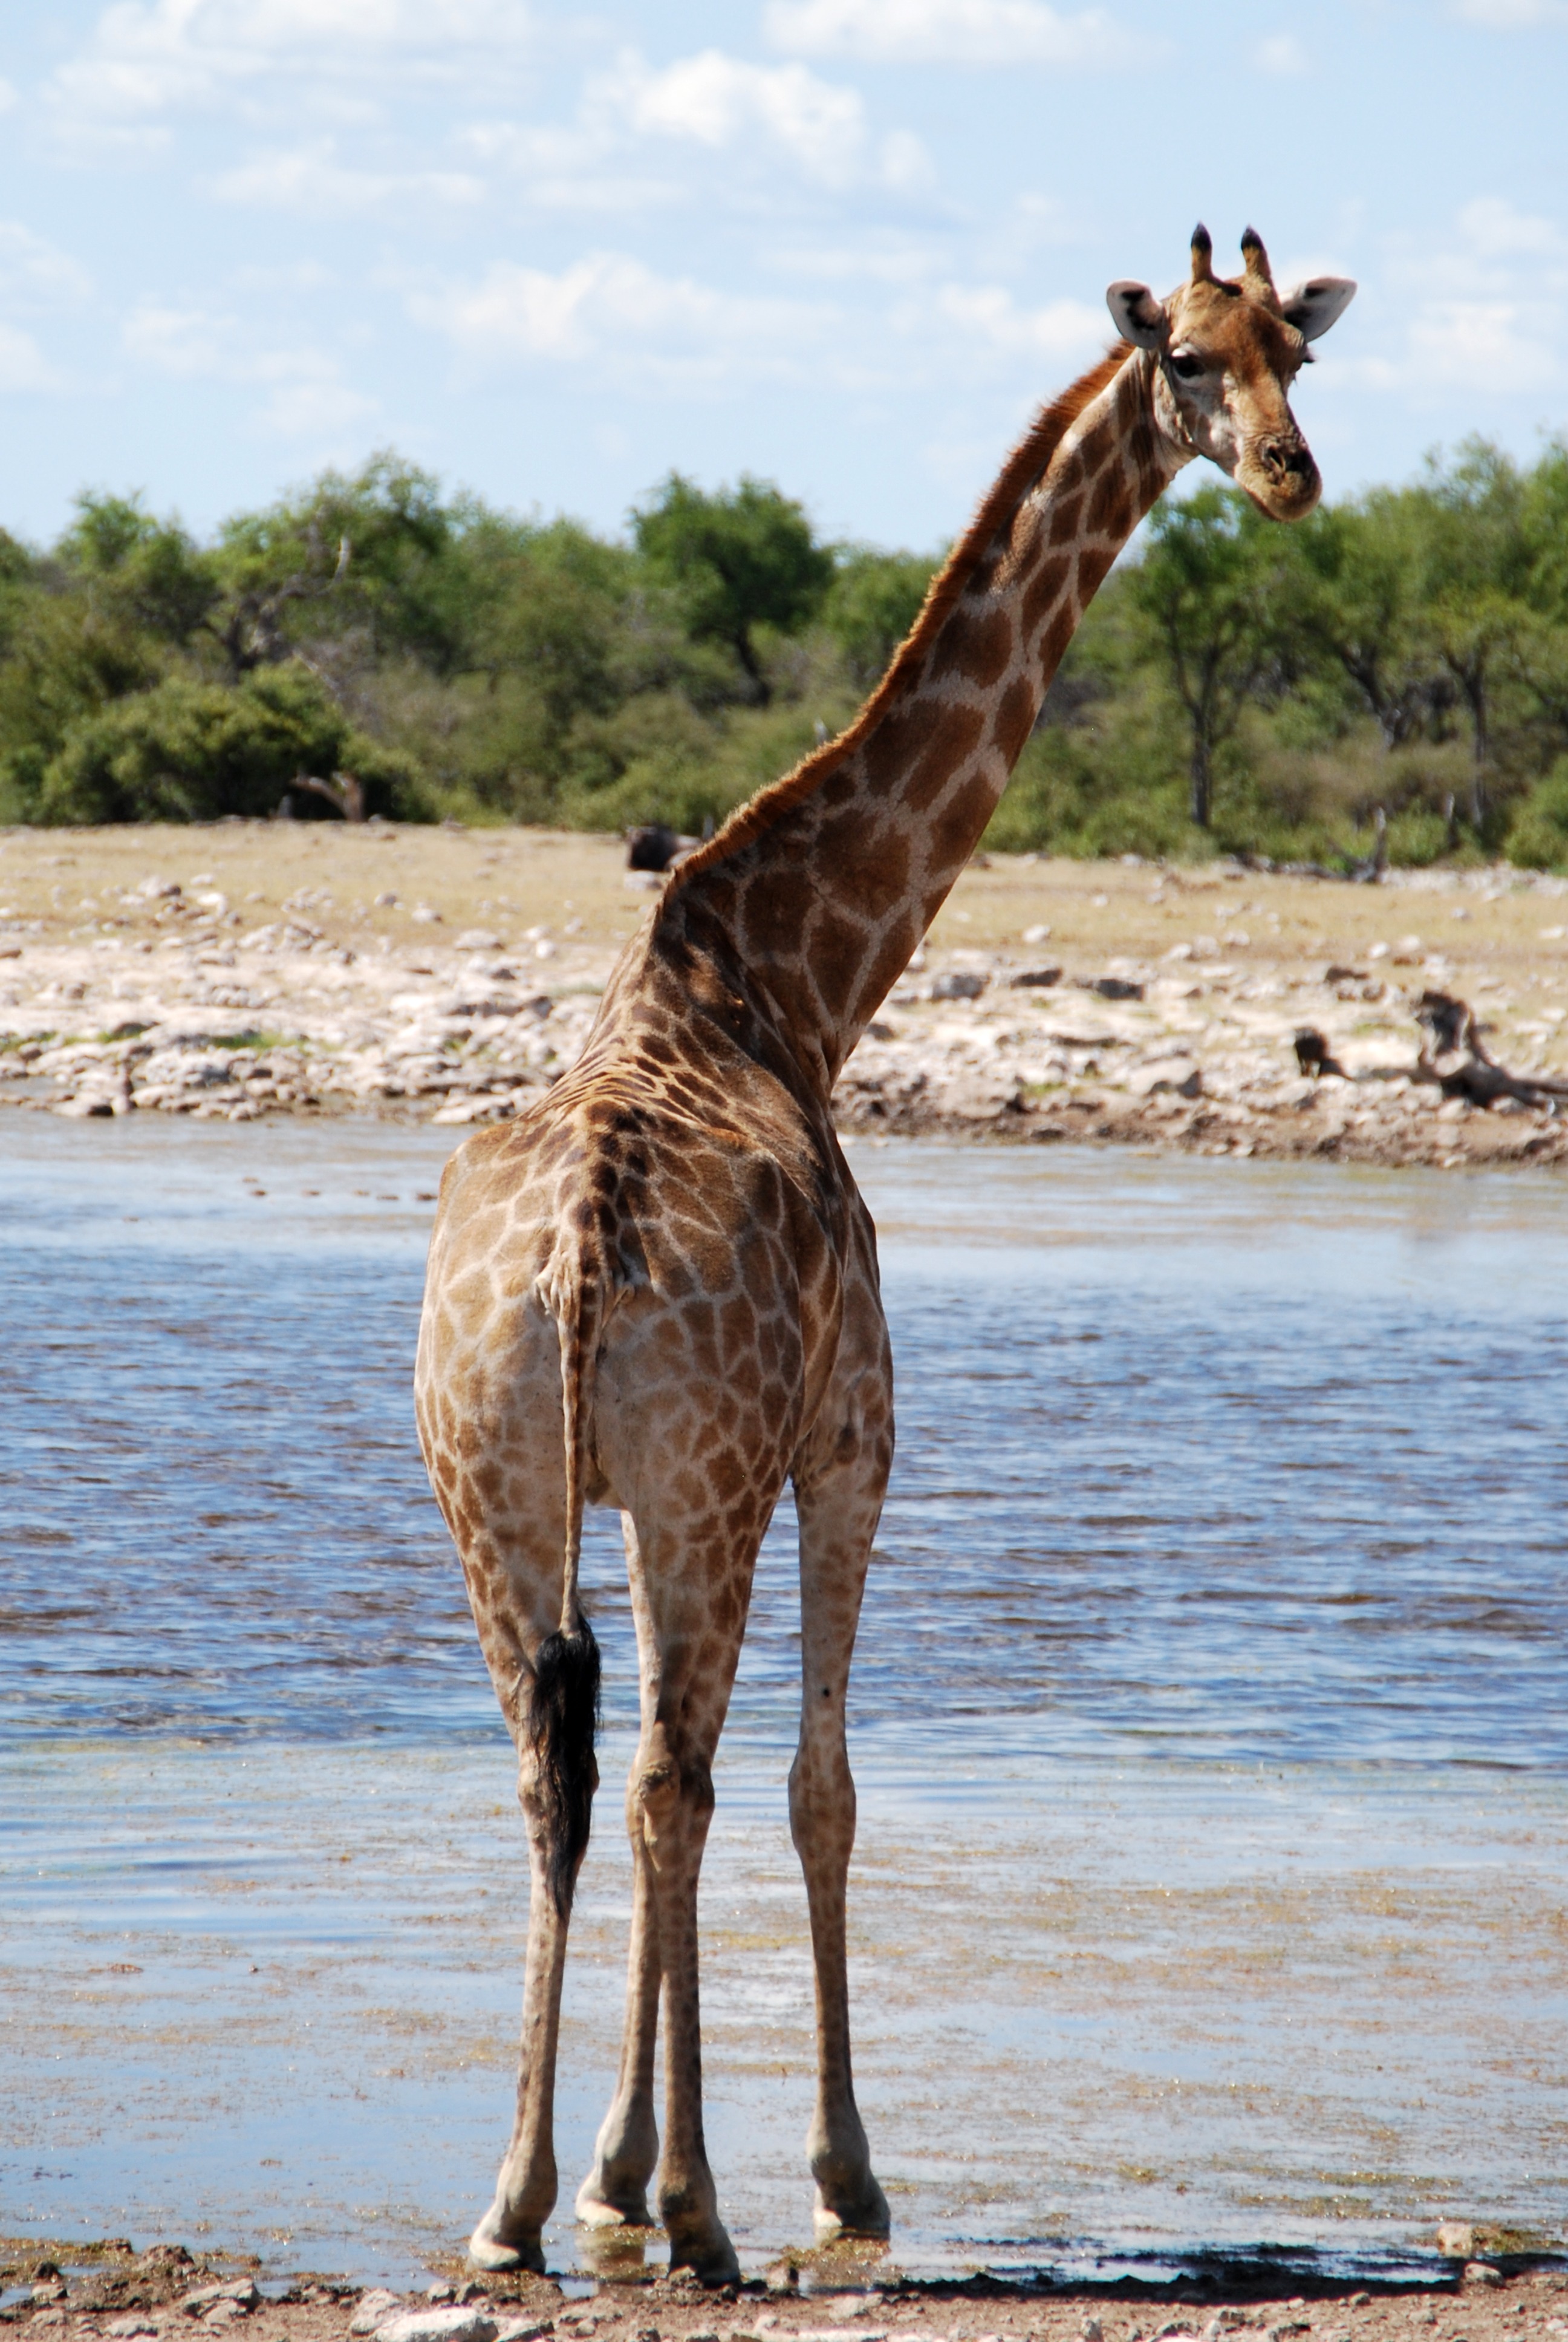
animal, wildlife, africa, mammal, fauna, savanna, watering hole, giraffe, move, vertebrate, safari, giraffidae